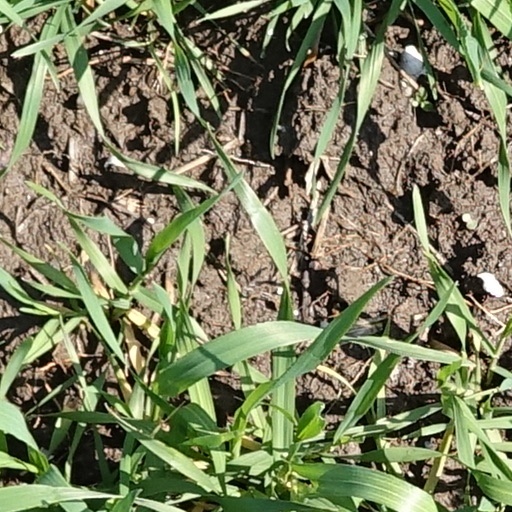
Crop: wheat